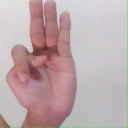
अक्षर: भ